Lambert Woutersz

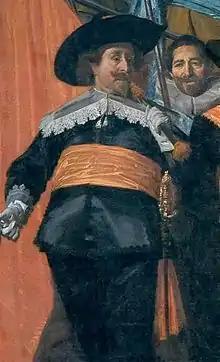
Lambert Woutersz, detail of schutterstuk by Frans Hals in 1639

Lambert Woutersz (1602–1655), was a Dutch Golden Age brewer of Haarlem.